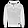
Label: Pullover